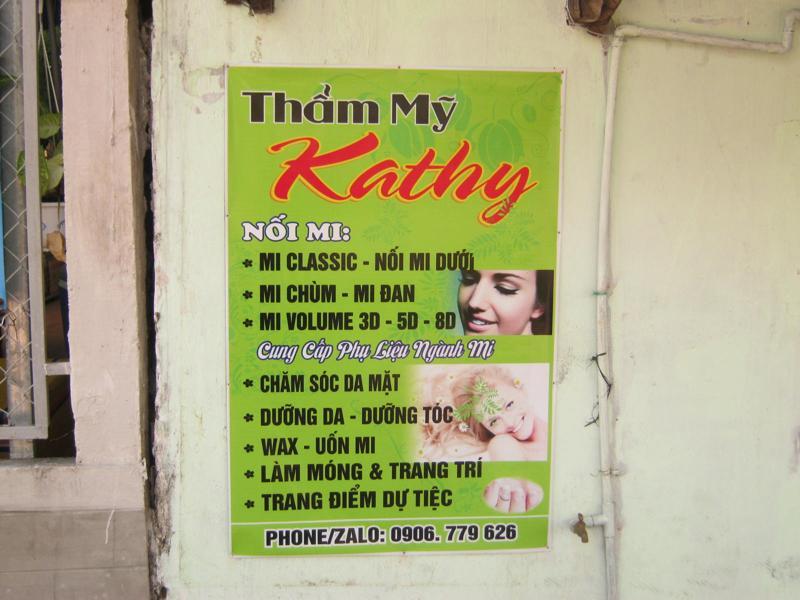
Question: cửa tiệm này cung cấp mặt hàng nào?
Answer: cửa tiệm này cung cấp phụ liệu ngành mi